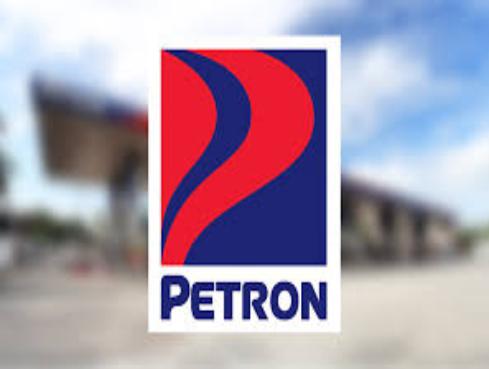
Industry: Transportation